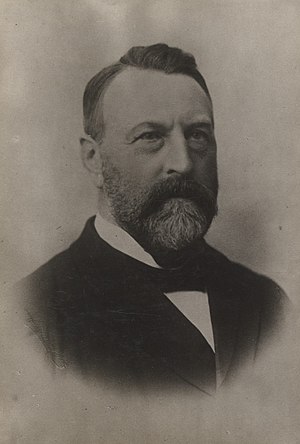
Carl Goos
August Herman Ferdinand Carl Goos var en dansk jurist, professor, minister og politiker.